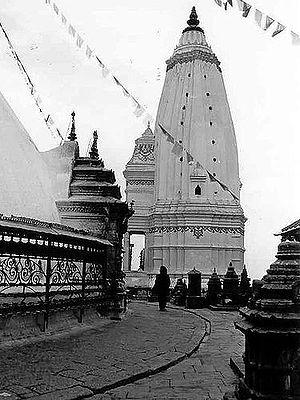
Swayambhunath avec l'important stūpa de Bodnath à l'est, est un des plus anciens et le plus saint des sites bouddhistes de Katmandou. Il est situé sur une colline à l'ouest de Katmandou surplombant la ville.
Dans l'architecture des temples hindouistes, un ratha désigne des facettes, saillants verticaux ou ressauts rythmant les parois des temples